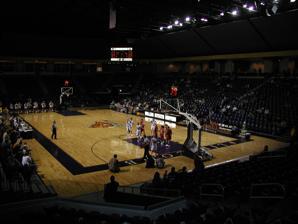
Building: Allen Arena
Country: United States of America
Year built: 2001
Allen Arena The Arena Location One University Park Drive Nashville, Tennessee , United States Coordinates 36°6′13.80″N 86°47′55.81″W / 36.1038333°N 86.7988361°W / 36.1038333; -86.7988361 Owner Lipscomb University Operator Lipscomb University Capacity 5,028 (Basketball) 3,845-5,584 (Concerts) Surface Hardwood court Construction Broke ground September 2000 Opened October 28, 2001 Construction cost $ 16.5 million ($28.4 million in 2023 dollars ) Architect Tuck-Hinton Architects Structural engineer Devine deFlon Yaeger, Inc. Services engineer Lee Company General contractor D.F. Chase Inc. Tenants Lipscomb Bisons ( NCAA ) (2001–present) Nashville Rhythm ( ABA ) (2004–2005) Music City Stars ( ABA ) (2009–2010) Allen Arena is an indoor arena at Lipscomb University in Nashville, Tennessee . The arena was named in honor of James C. and Linda Allen, the facility's primary benefactors. James Allen is a member of the board of trustees for the university and worked for the university at one time. The arena is primarily used for basketball and volleyball athletic events and is also used for daily chapel services and occasional concerts. Facilities Other than hosting athletic events and on campus convocations, the arena hosts many events such as dinners, concerts, area-wide worship services, and graduations (the university and Nashville surrounding high schools). The facility has been host to events such as the annual Minnie Pearl Cancer Foundation Concert, bringing entertainers such as former Vibe host Sinbad , Dana Carvey , and Jay Leno . Besides being the home of Lipscomb sports teams, it served as the home of the now-defunct Nashville franchise, the Nashville Rhythm , in the revived American Basketball Association . It was also the home of the Music City Stars , an American Basketball Association team during the 2009–10 season. History The Allen Arena opened on October 28, 2001, with a local worship service called "In His Hands". The Arena and adjacent parking garage was the site for the school's old McQuiddy Gym name after J.C. McQuiddy Part of the McQuiddy Gym was retained along with the adjacent Student Activities Center (SAC). Yearwood Hall, a women's dormitory, was torn down for construction of the arena. In the first Lipscomb Bisons home game at Allen Arena, Bison Clayton Osborne made an inbounds shot from three-quarters of the court away. With no time remaining, the ball fell through the net, giving the Bisons a 78–77 victory over the North Texas Mean Green. The arena hosted the 2008 and 2009 Atlantic Sun Conference men's basketball tournaments. Due to the damage incurred to the Grand Ole Opry House during the May 2010 Tennessee floods and because the Ryman Auditorium was unavailable, Allen Arena hosted the June 5 and June 15, 2010 editions of the Grand Ole Opry. In October 2013, the arena held the nationally televised 44th GMA Dove Awards for the Christian music scene. Capacity Arena seating capacity is between 4,000 and 5,000 depending upon the purpose for which it is being used, and is officially given as 5,028, which is the capacity in the format typically utilized. See also List of NCAA Division I basketball arenas References